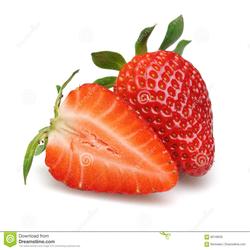
Label: Strawberry